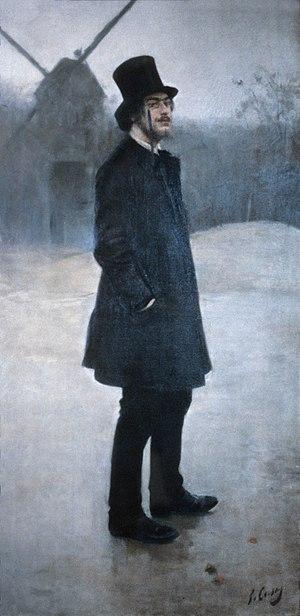
Les Gnossiennes sont une œuvre pour piano solo en plusieurs parties d'Erik Satie composées entre juillet 1889 et janvier 1897.
Le moulin de la Galette est le seul moulin à vent en état de marche de la butte Montmartre dans le 18ᵉ arrondissement de Paris. Il est visible à l'angle de la rue Lepic et de la rue Girardon et fut jadis une célèbre guinguette. Actuellement intégré sur la parcelle d'une résidence privée, il n'est plus accessible au public. Dans l'enceinte de la résidence qui comprend la partie sud de l'impasse des Deux-Frères, se trouve la mire du Nord.